National Baseball Hall of Fame and Museum

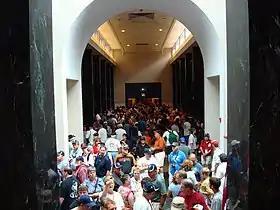
Gallery during 2007 HOF induction weekend

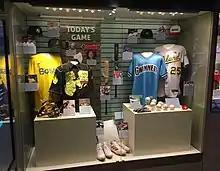
Whole New Ballgame — the modern game

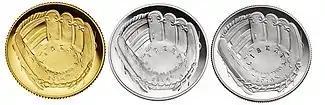
Examples of the National Baseball Hall of Fame coins produced by the United States Mint

A controversy erupted in 1982, when it emerged that some historic items given to the Hall had been sold on the collectibles market. The items had been lent to the Baseball Commissioner's office, gotten mixed up with other property owned by the Commissioner's office and employees of the office, and moved to the garage of Joe Reichler, an assistant to Commissioner Bowie Kuhn, who sold the items to resolve his personal financial difficulties. Under pressure from the New York Attorney General, the Commissioner's Office made reparations, but the negative publicity damaged the Hall of Fame's reputation, and made it more difficult for it to solicit donations.